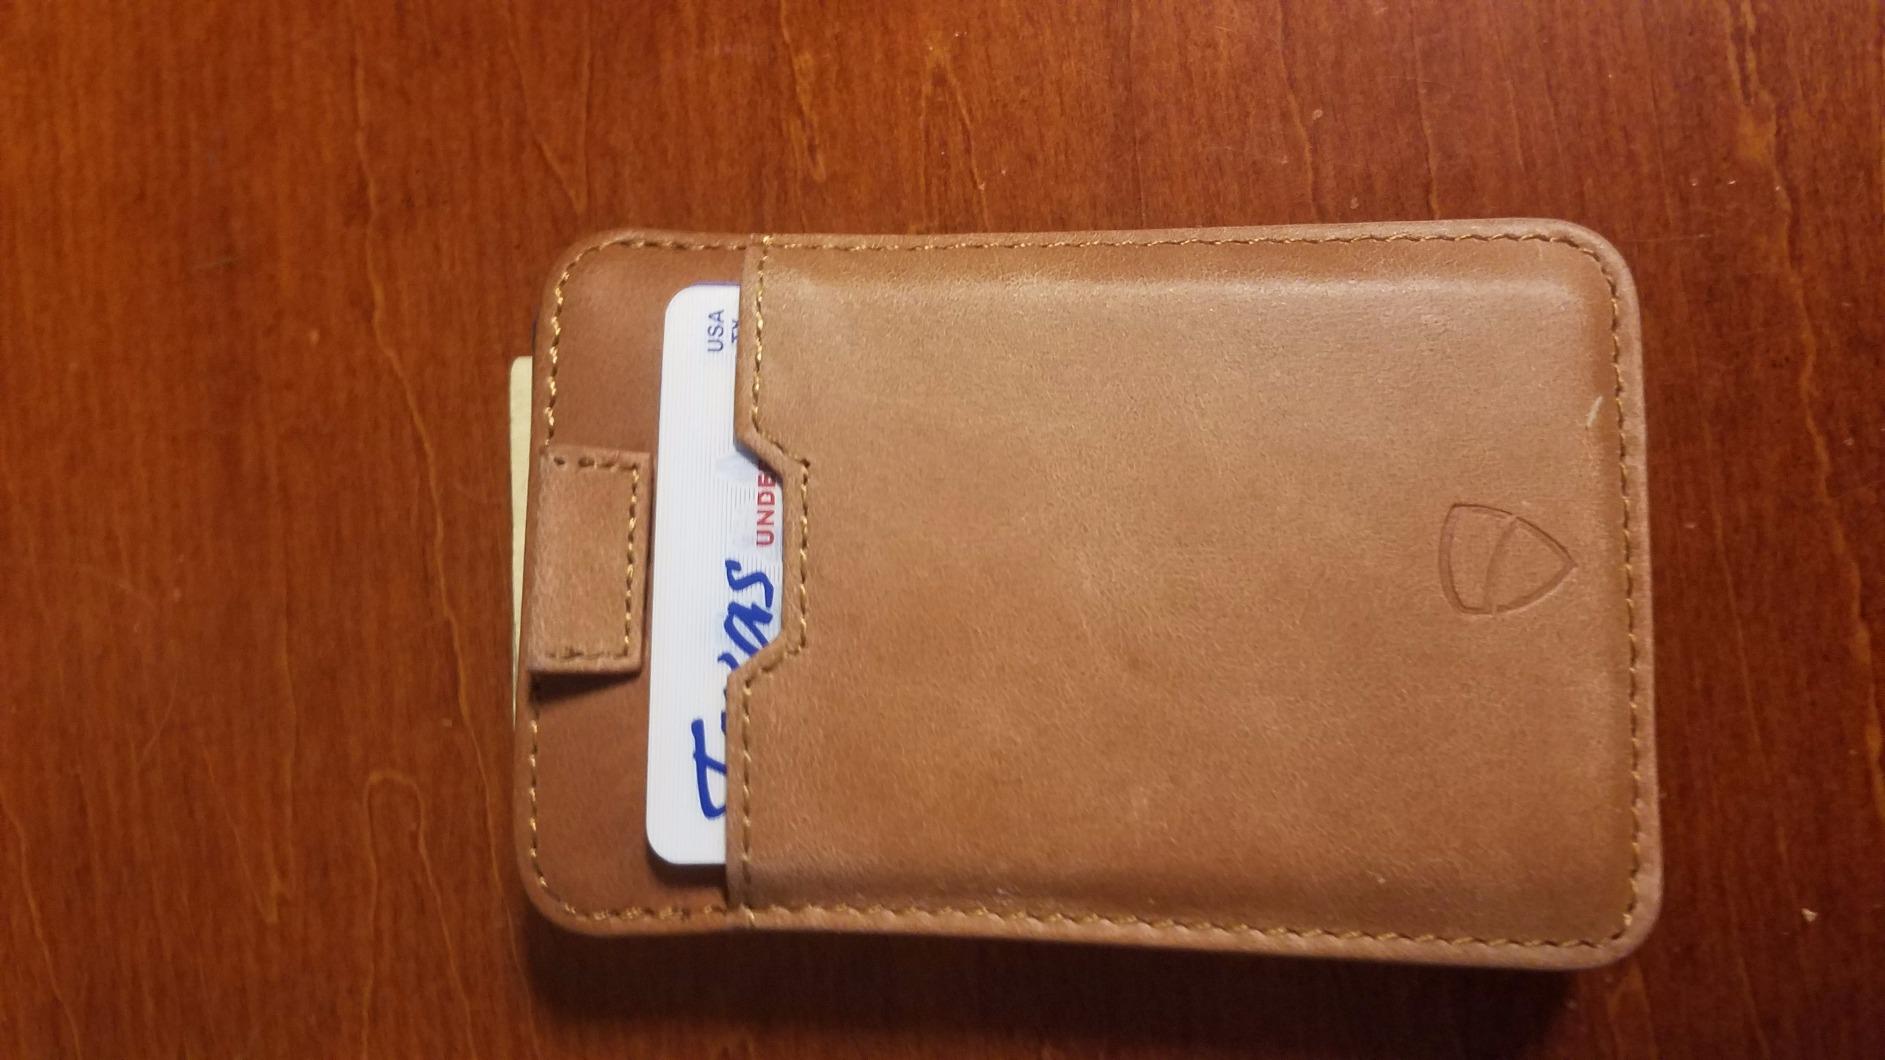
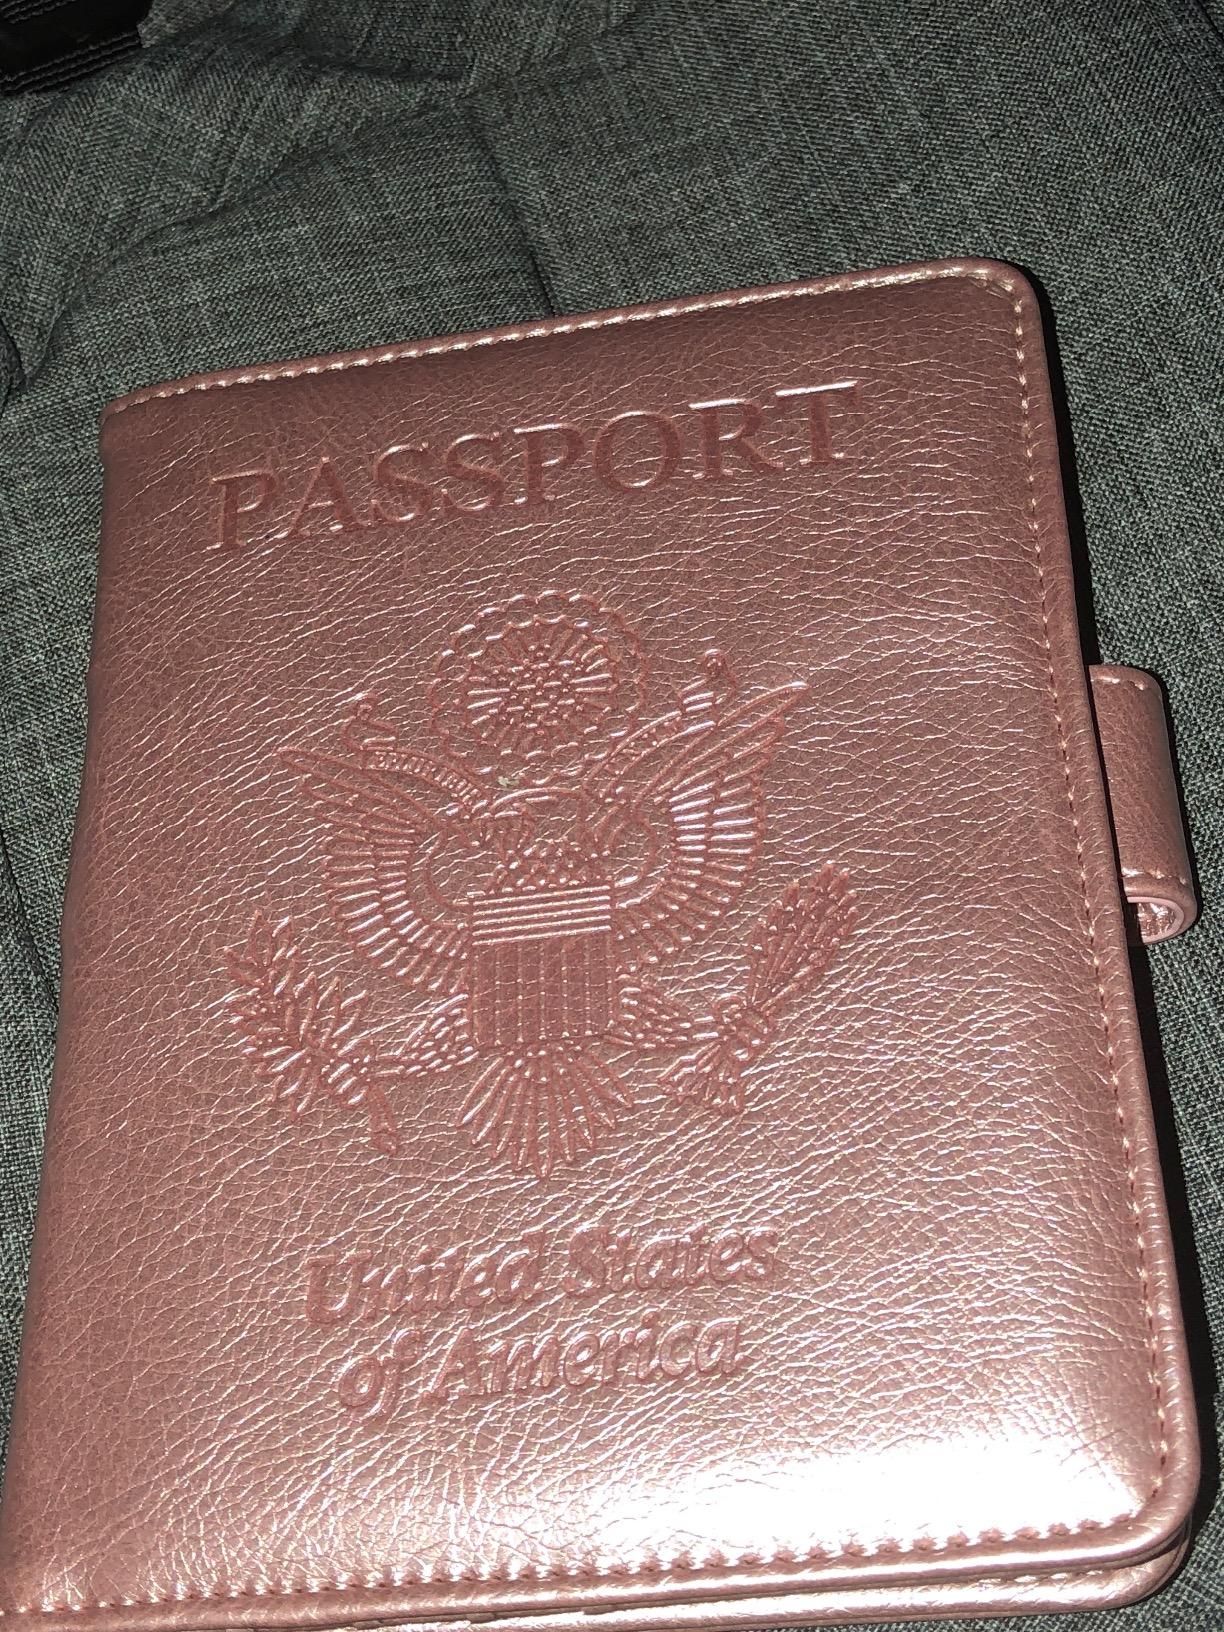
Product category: accessories_wallet
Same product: no